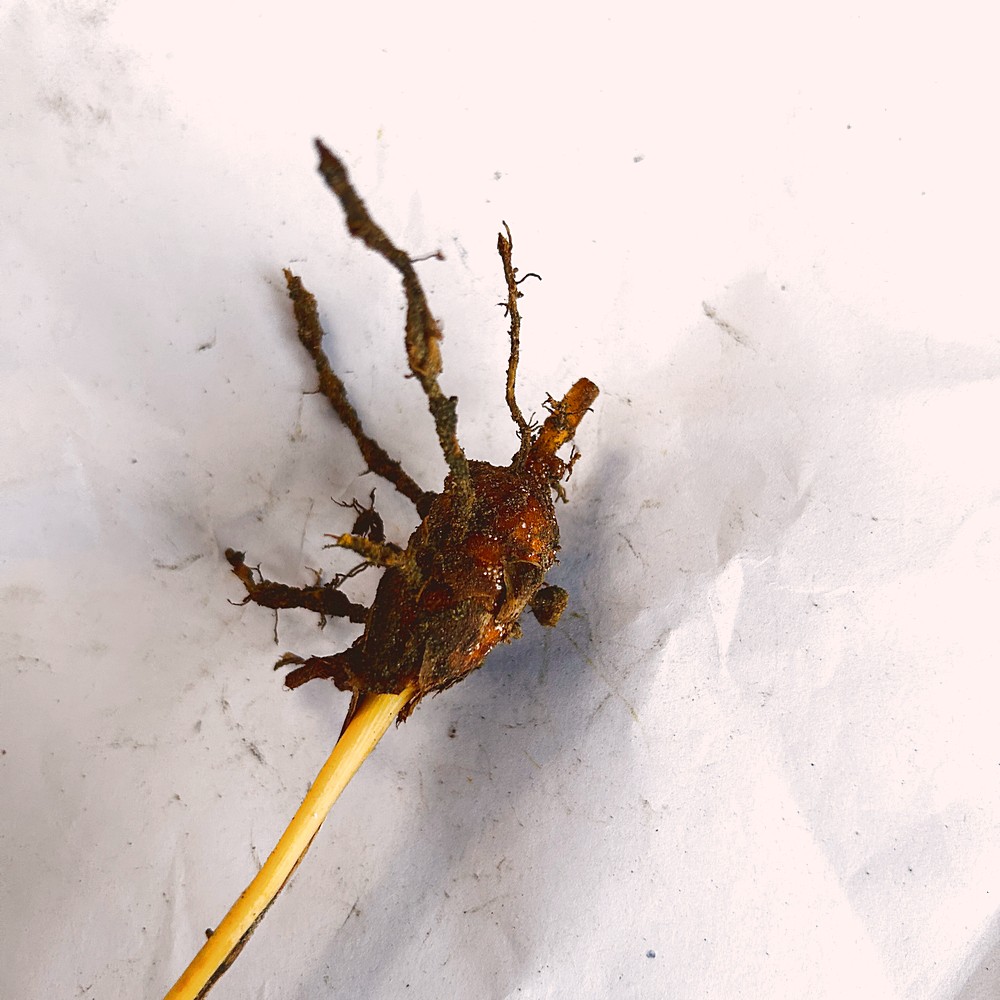
Label: Rhizome Disease Root